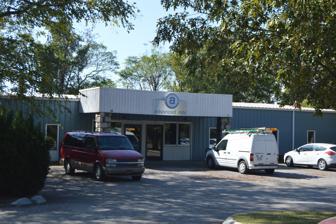
Building: Schoenberger Hall
Country: United States of America
Year built: 1887
Demolished historic residence in North Carolina, US United States historic place Schoenberger Hall U.S. National Register of Historic Places Post-demolition building site Show map of North Carolina Show map of the United States Location 60 Ravenscroft Dr., Asheville, North Carolina Coordinates 35°35′25″N 82°33′12″W / 35.59028°N 82.55333°W / 35.59028; -82.55333 Area 1 acre (0.40 ha) Built 1887 ( 1887 ) Architectural style Queen Anne-Eastlake MPS Asheville Historic and Architectural MRA NRHP reference No. 79001683 Added to NRHP April 26, 1979 Schoenberger Hall was a historic residential building located at Asheville , Buncombe County, North Carolina .  It was built in 1887, and was a 2 1/2-story, brick dwelling.  It featured an Eastlake -detailed wraparound verandah and a slate-shingled mansard roof .  The building was the former home of the Ravenscroft Associate Missions and Training School of the North Carolina Episcopal Diocese and the former residence of the Bishop of the Episcopal Diocese of Western North Carolina . The building has been demolished. It was listed on the National Register of Historic Places in 1979. References